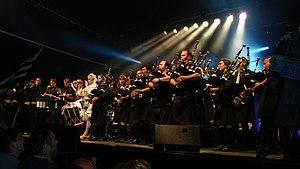
Le Aymon Folk Festival de Bogny-sur-Meuse dans le département des Ardennes se déroule au mois de juillet sur la platelle des 4 fils Aymon.